Wentworth Dilke

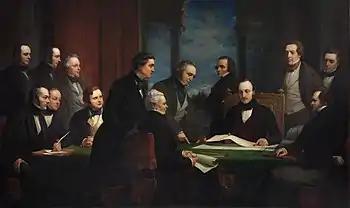
"The Royal Commissioners for the Exhibition of 1851" by Henry Wyndham Phillips. Dilke is on the left of the group portrait

Dilke assisted his father in his literary work, and was for some years chairman of the council of the Society of Arts, besides taking a prominent part in the affairs of the Royal Horticultural Society and other bodies. In 1841 he co-founded "The Gardeners' Chronicle" alongside Joseph Paxton, John Lindley and William Bradbury. He was one of the most zealous promoters of the Great Exhibition of 1851 (of which Paxton was again an integral part), and a member of the executive committee. At the close of the exhibition, he was honoured by foreign sovereigns, and the queen offered him knighthood, which, however, he did not accept. He also declined a large remuneration offered by the royal commission. In 1853 Dilke was one of the English commissioners at the New York Industrial Exhibition, and prepared a report on it. He again declined to receive any monetary reward for his services.